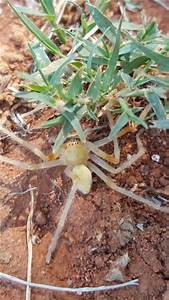
Label: spider